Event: Nepal Earthquake
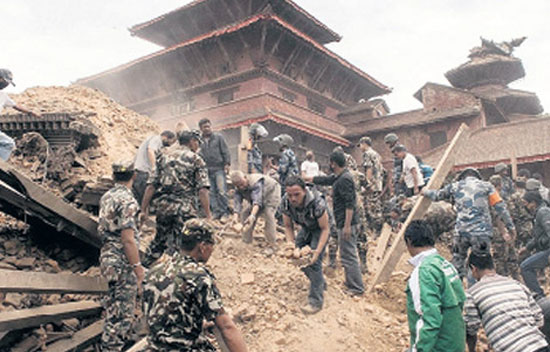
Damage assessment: damage